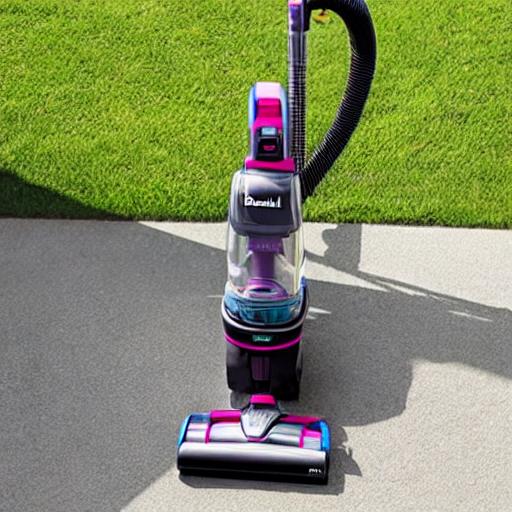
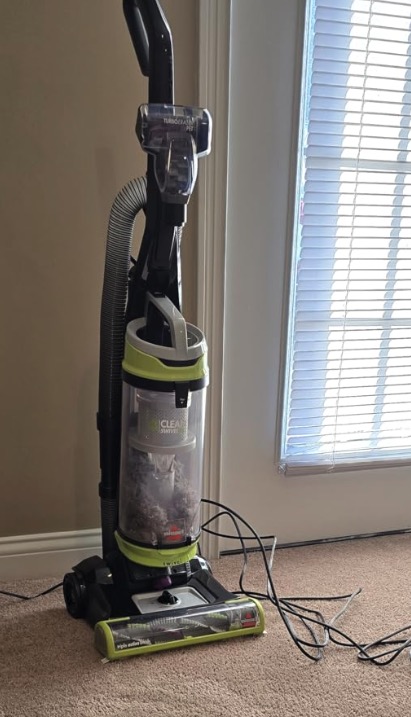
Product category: items_vacuum
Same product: no